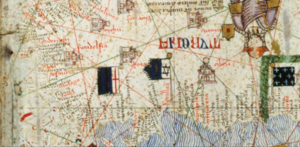
L’Atlas catalan, fol.9, det